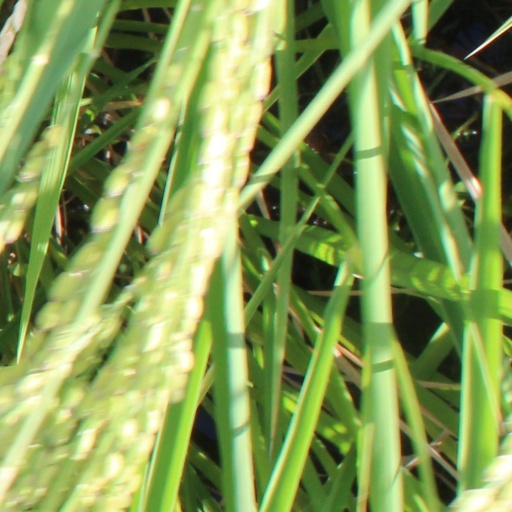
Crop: rice